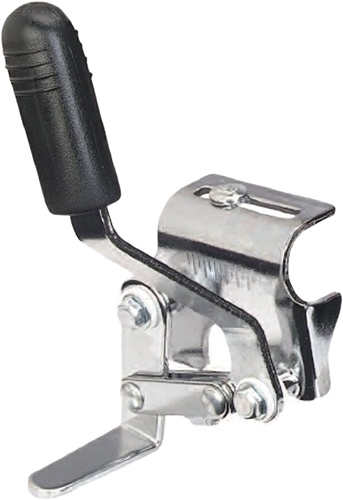
Brake Assembly-Push to Lock Right Side Mount
Designed to fit our #10959A through 10959F and 10959K through 10959Q
Brand: Complete Medical Supplies, Inc.
Category: Health & Beauty > Health Care > Mobility & Accessibility > Walking Aids > Canes & Walking Sticks